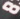
Number: 8